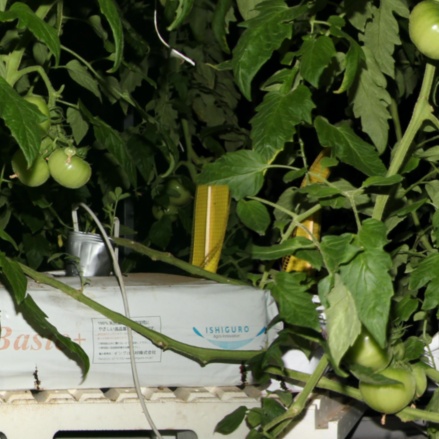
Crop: tomato